Rotterdam Records

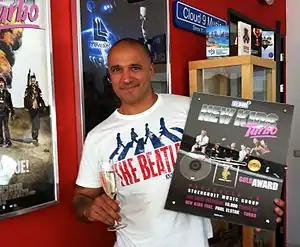

The label was set up by Paul Elstak who around 2000 quit to start his own label Offensive Records at Rige Entertainment. DJ Neophyte and DJ Panic took control of the label and three other labels (Forze Records, Neophyte Records and Terror Traxx). The label stopped in 2012 when Mid-Town Records went bankrupt.